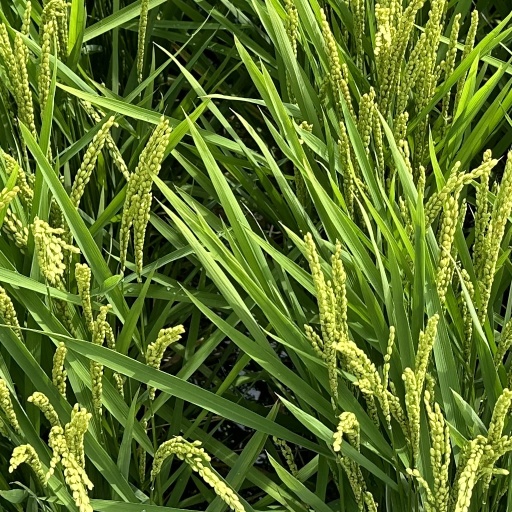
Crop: rice